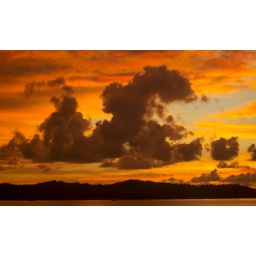
SUNSET &amp;amp; cloud formations over island at my home town on 24 May 2010